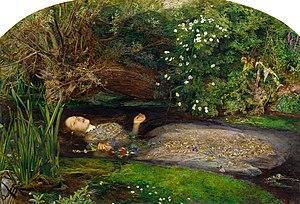
Elizabeth Eleanor Siddal était un modèle très fréquemment peint et dessiné par les artistes préraphaélites, mais aussi elle-même poétesse et artiste-peintre préraphaélite anglaise.
Ophélie, en anglais Ophelia, est un tableau du peintre britannique John Everett Millais réalisé en 1851-1852. Cette huile sur toile représente Ophélie, un personnage de fiction de la tragédie Hamlet, de William Shakespeare, chantant juste avant sa noyade. Elle fait partie d'une exposition avec Un huguenot, le jour de la Saint-Barthélemy, un autre tableau de Millais de cette année. Typique de la peinture pré-raphaélite, elle est conservée à la Tate Britain, à Londres.
Abréviations :
Le préraphaélisme est un mouvement artistique né au Royaume-Uni en 1848. Ce mouvement tient la peinture des maîtres italiens du XVᵉ siècle, prédécesseurs de Raphaël, comme le modèle à imiter.
Le Magasin d'antiquités, en anglais The Old Curiosity Shop, est, avec Barnaby Rudge, l'un des deux romans que Charles Dickens a publiés, en compagnie de quelques nouvelles, dans son anecdotique et éphémère revue L'Horloge de Maître Humphrey, parue de 1840 à 1841, puis en un volume en 1841. Master Humphrey est censé être le narrateur des premiers chapitres, puis l'histoire est confiée, sans transition, à une autre voix.
Kylie Minogue, née le 28 mai 1968 à Melbourne, est une chanteuse, compositrice et actrice australienne.